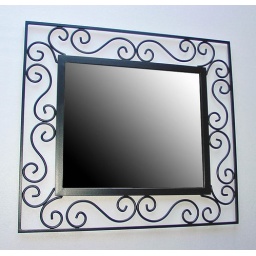
#2628 Scroll mirror shown in black finish.